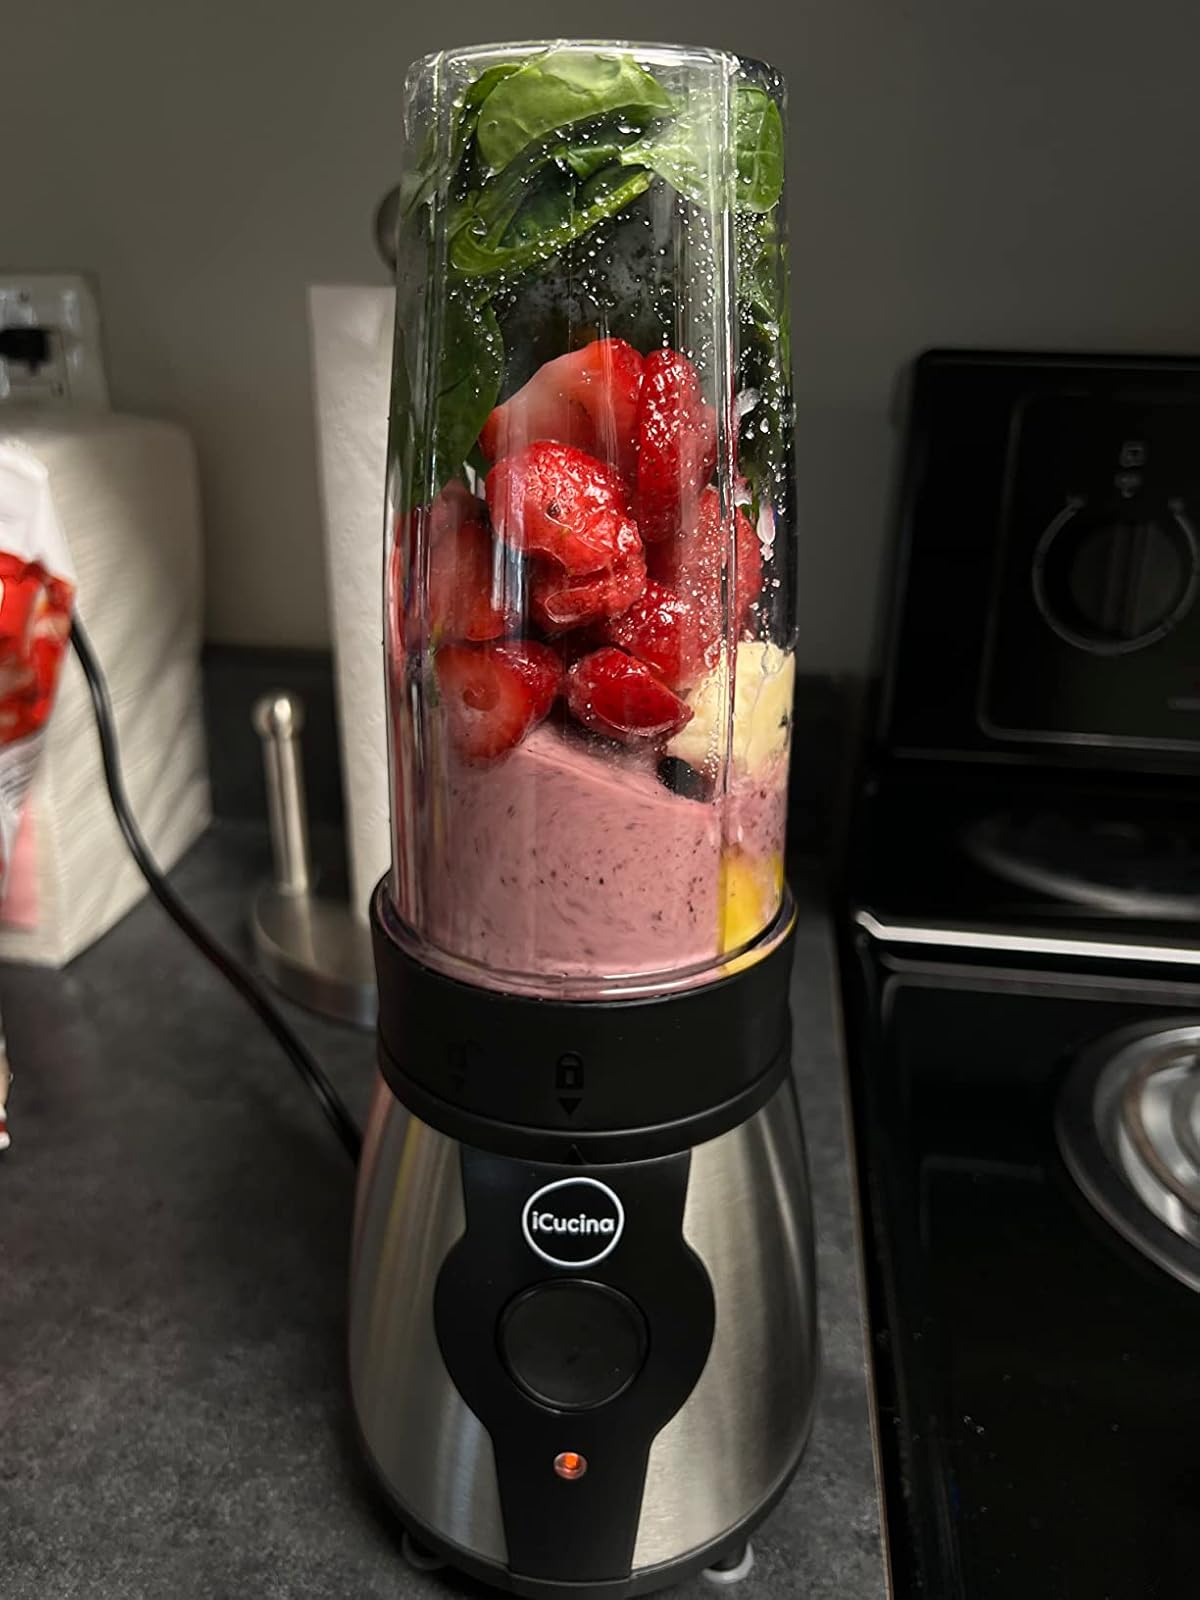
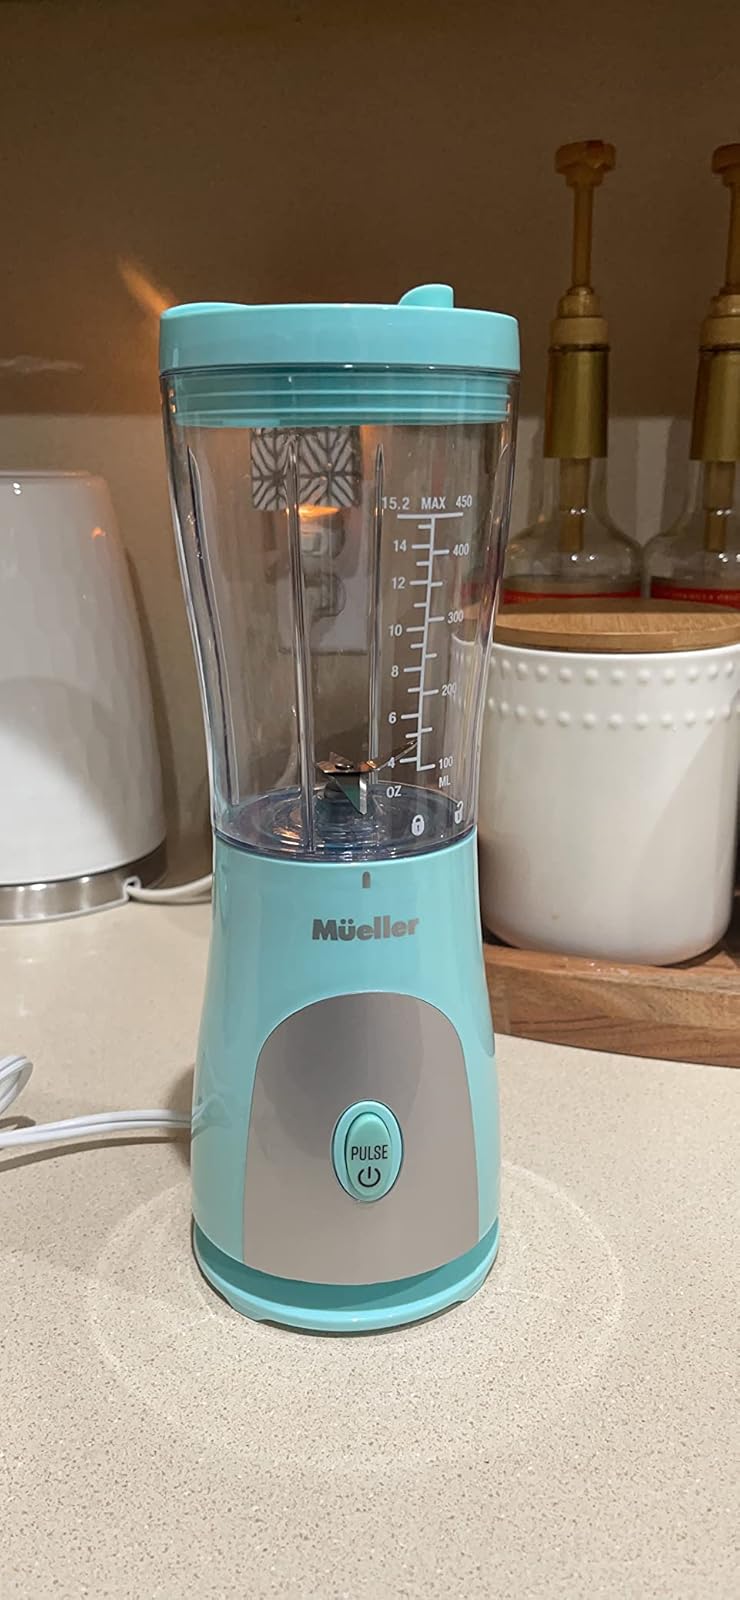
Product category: items_blender
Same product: no